American Veterans Disabled for Life Memorial

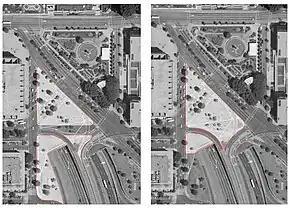
Comparison of the memorial's original site (left) and the site after modification by P.L. 109–396, which truncated the southern portion of the proposed grounds.

In March 2005, Senator Johnson re-introduced his American Veterans Disabled for Life Commemorative Coin Act (S. 633). The Senate adopted the bill in the summer of 2006. Companion legislation (H.R. 1951) was introduced in the House in April 2005 by Representative Sue W. Kelly (R-NY). But the bill stalled in the Financial Services Committee's Subcommittee on Domestic and International Monetary Policy, Trade and Technology. The Disabled American Veterans (DAV) railed against the congressional inaction to its membership in November 2006. But once more legislation died at the end of the congressional session. Still, memorial planners were optimistic, saying they expected the bill to pass early in the next session—which would enable them to raise funds much faster and dedicate the memorial in 2010.